Primitivo González del Alba

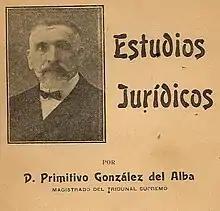
Detail from cover of "Estudios Jurídicos"

After 1881, Primitivo moved a number of times in rapid succession as he was promoted to posts of increasing responsibility, mainly in Andalucia. From Castrojeriz he went to Cabra (Córdoba) , where he was "Juez de ascenso" (1881–82); he then moved to Cádiz as "Magistrado de la Audiencia de lo Criminal" (1882–86), then to Utrera (Seville) where he spent the years 1886–92, first as "Fiscal" and then as "Presidente de la Audiencia". Thereafter he briefly held posts in Granada (1892–93), Albacete (1893–94), Huelva (1894) and back in Cádiz (1895). In December 1895 he was posted to the Canary Islands as "Fiscal de la Audiencia Territorial de Las Palmas" and remained there until March 1897, when he was moved to the north of Spain to be "Presidente de Sala de la Audiencia Territorial de Oviedo". He stayed here only nine months, being transferred at his request back to southern Spain in December 1897, to assume the equivalent position in Granada, where he stayed until further promotion took him to Madrid in August 1902.